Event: Nepal Earthquake
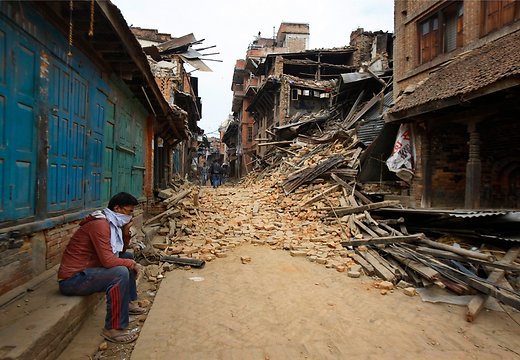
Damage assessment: damage